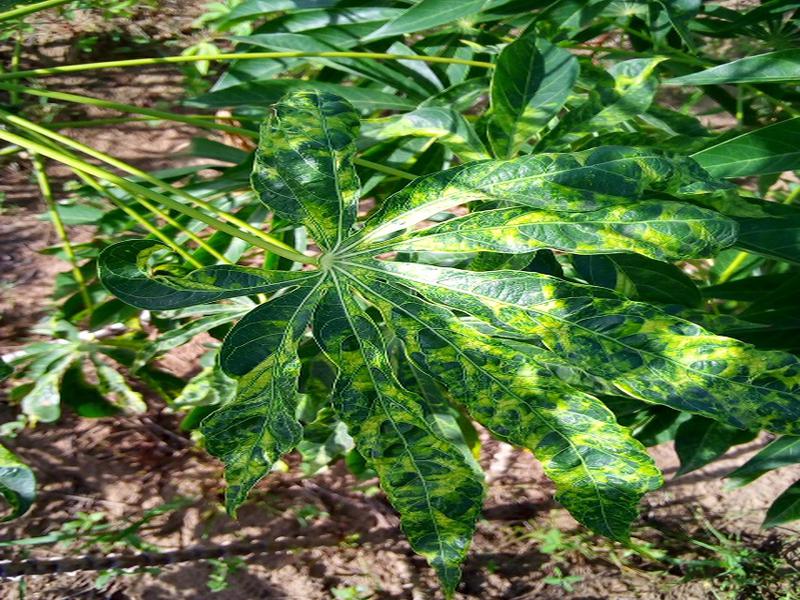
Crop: cassava
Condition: mosaic_disease